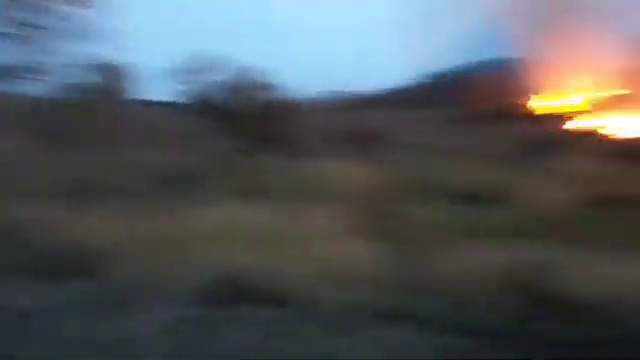
Fire: yes
Smoke: yes